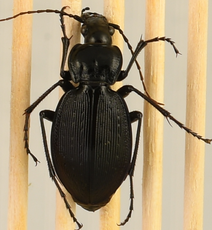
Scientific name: Carabus goryi
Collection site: Mountain Lake Biological Station NEON (MLBS), plot MLBS_008